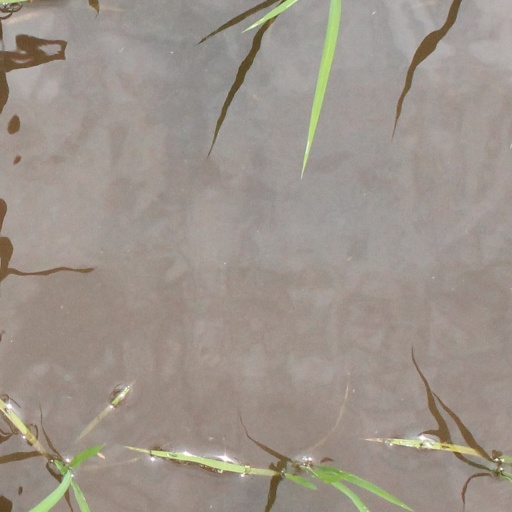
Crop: rice